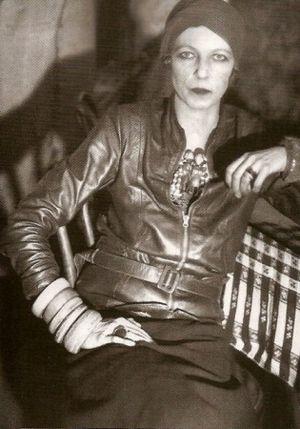
Nancy Clare Cunard, née le 10 mars 1896 à Nevill Holt et morte le 17 mars 1965 à Paris, est une écrivaine anglaise, rédactrice en chef et éditrice, militante politique, anarchiste et poète.
Louis Aragon est un poète, romancier et journaliste français, né probablement le 3 octobre 1897 à Paris et mort le 24 décembre 1982 dans cette même ville.